Tractor

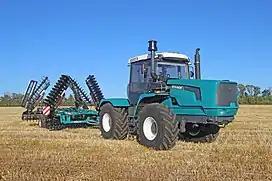
A modern Ukrainian tractor XTZ-243K

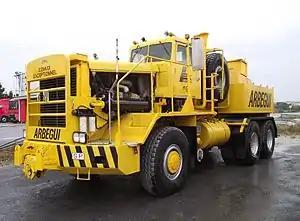
This Hayes WHDX 70-170 6×6 ballast tractor is also a form of tractor, as are artillery tractors and the power units which pull semi-trucks

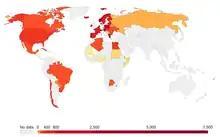
Agricultural tractors per 100 square kilometres of arable land

The word "tractor" was taken from Latin, being the agent noun of "trahere" "to pull". The first recorded use of the word meaning "an engine or vehicle for pulling wagons or plows" occurred in 1896, from the earlier term "traction motor" (1859).